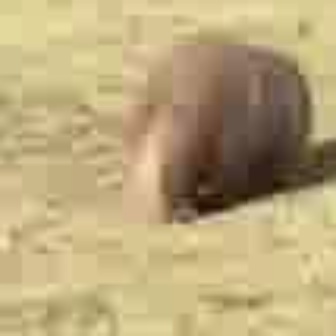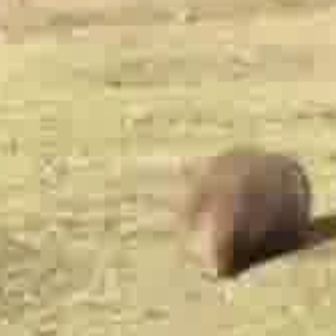
  Please identify the target specified by the bounding box [107,30,305,228] in the first image and locate it in the second image. Return the coordinates in [x_min,y_min,x_max,y_max] format.
Answer: [173,147,306,280]